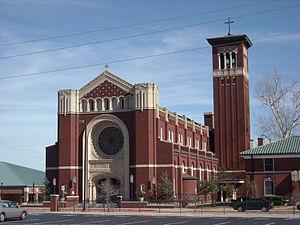
La cathédrale Notre-Dame-du-Perpétuel-Secours est la cathédrale de l'archidiocèse d'Oklahoma City. Elle est dédiée à la Vierge Marie sous le vocable de Notre-Dame du Perpétuel Secours et se trouve à Oklahoma City.
L'archidiocèse d'Oklahoma City est une église particulière des États-Unis. C'est l'un des deux diocèses catholiques de l'Oklahoma. Face aux diverses dénominations protestantes et aux autres religions, le catholicisme n'y représente qu'une toute petite minorité de la population.
Paul Stagg Coakley, né le 3 juin 1955 à Norfolk, est un prélat américain, actuel archevêque d'Oklahoma City.